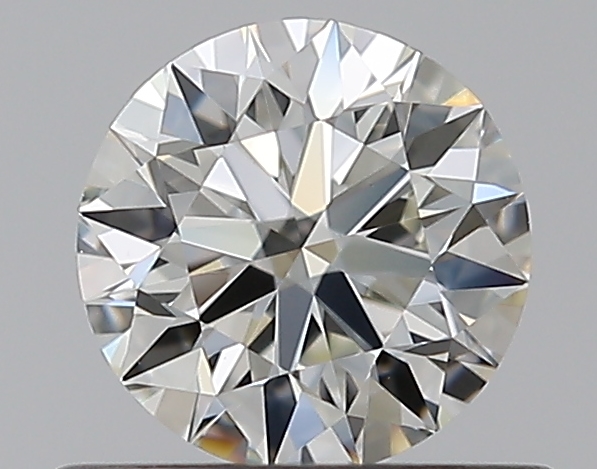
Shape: round
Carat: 0.5
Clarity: VS1
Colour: I
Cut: EX
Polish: EX
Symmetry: EX
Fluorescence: N
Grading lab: GIA
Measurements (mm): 5.06 x 5.09 x 3.16